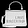
Label: Bag